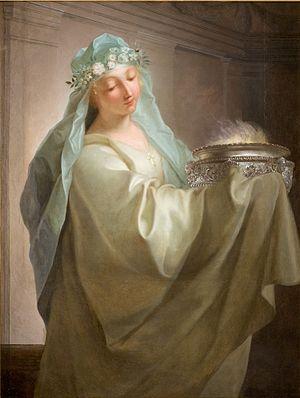
Une vestale est une prêtresse de la Rome antique dédiée à Vesta. Le collège des vestales et son bien-être sont considérés comme essentiels au maintien et à la sécurité de Rome. Elles doivent entretenir le foyer public du temple de Vesta situé dans le Forum romain. Les vestales sont libérées des obligations sociales habituelles de se marier et de donner naissance à des enfants, et font vœu de chasteté pendant 30 ans afin de se consacrer à l'étude et au respect des rituels de l'État interdits aux collèges de prêtres masculins.